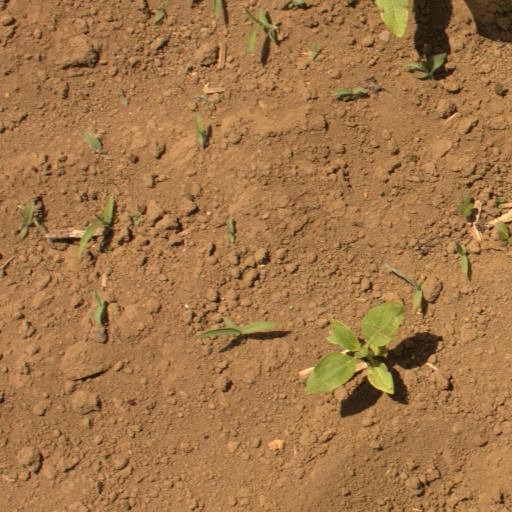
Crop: Jerusalem artichoke